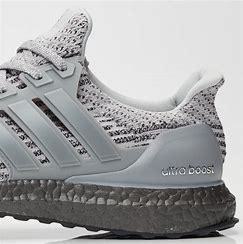
Brand: Adidas
Model: Ultraboost 22